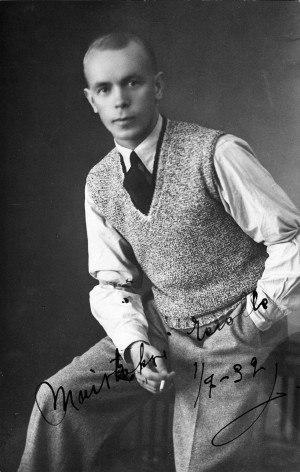
Viljo Vesterinen est un compositeur et accordéoniste finlandais.